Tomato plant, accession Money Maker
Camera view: horizontal (90 deg, fisheye); turntable rotation: 90 degrees
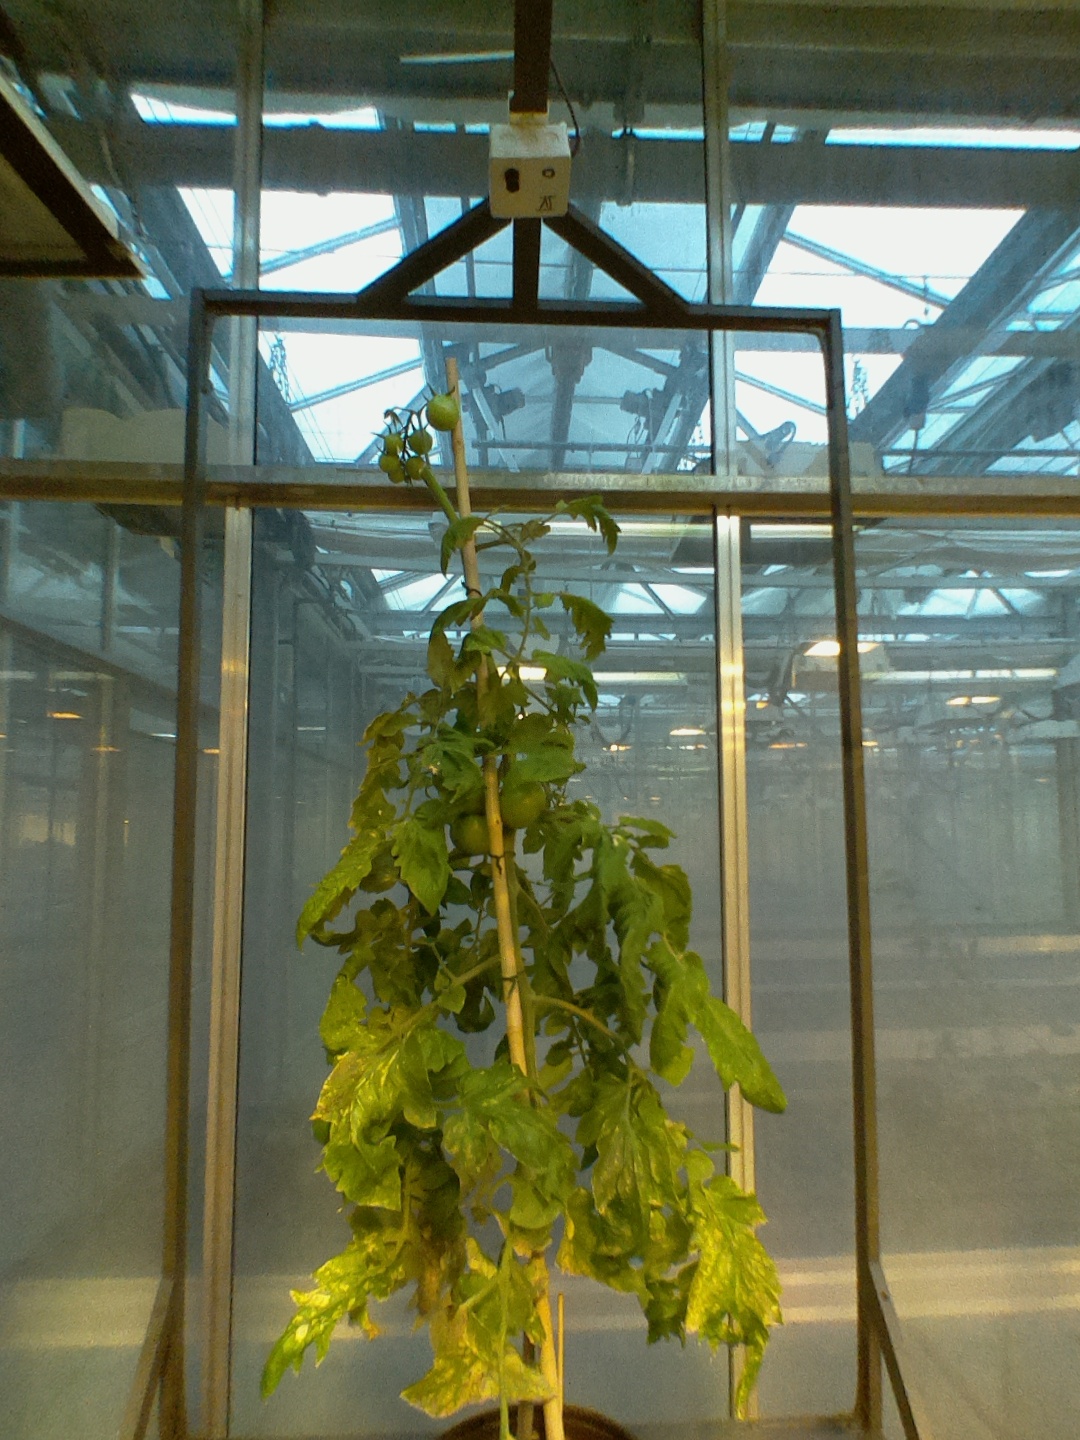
BBCH growth stage 79: 90% -100% of final fruit size